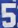
Number: 5